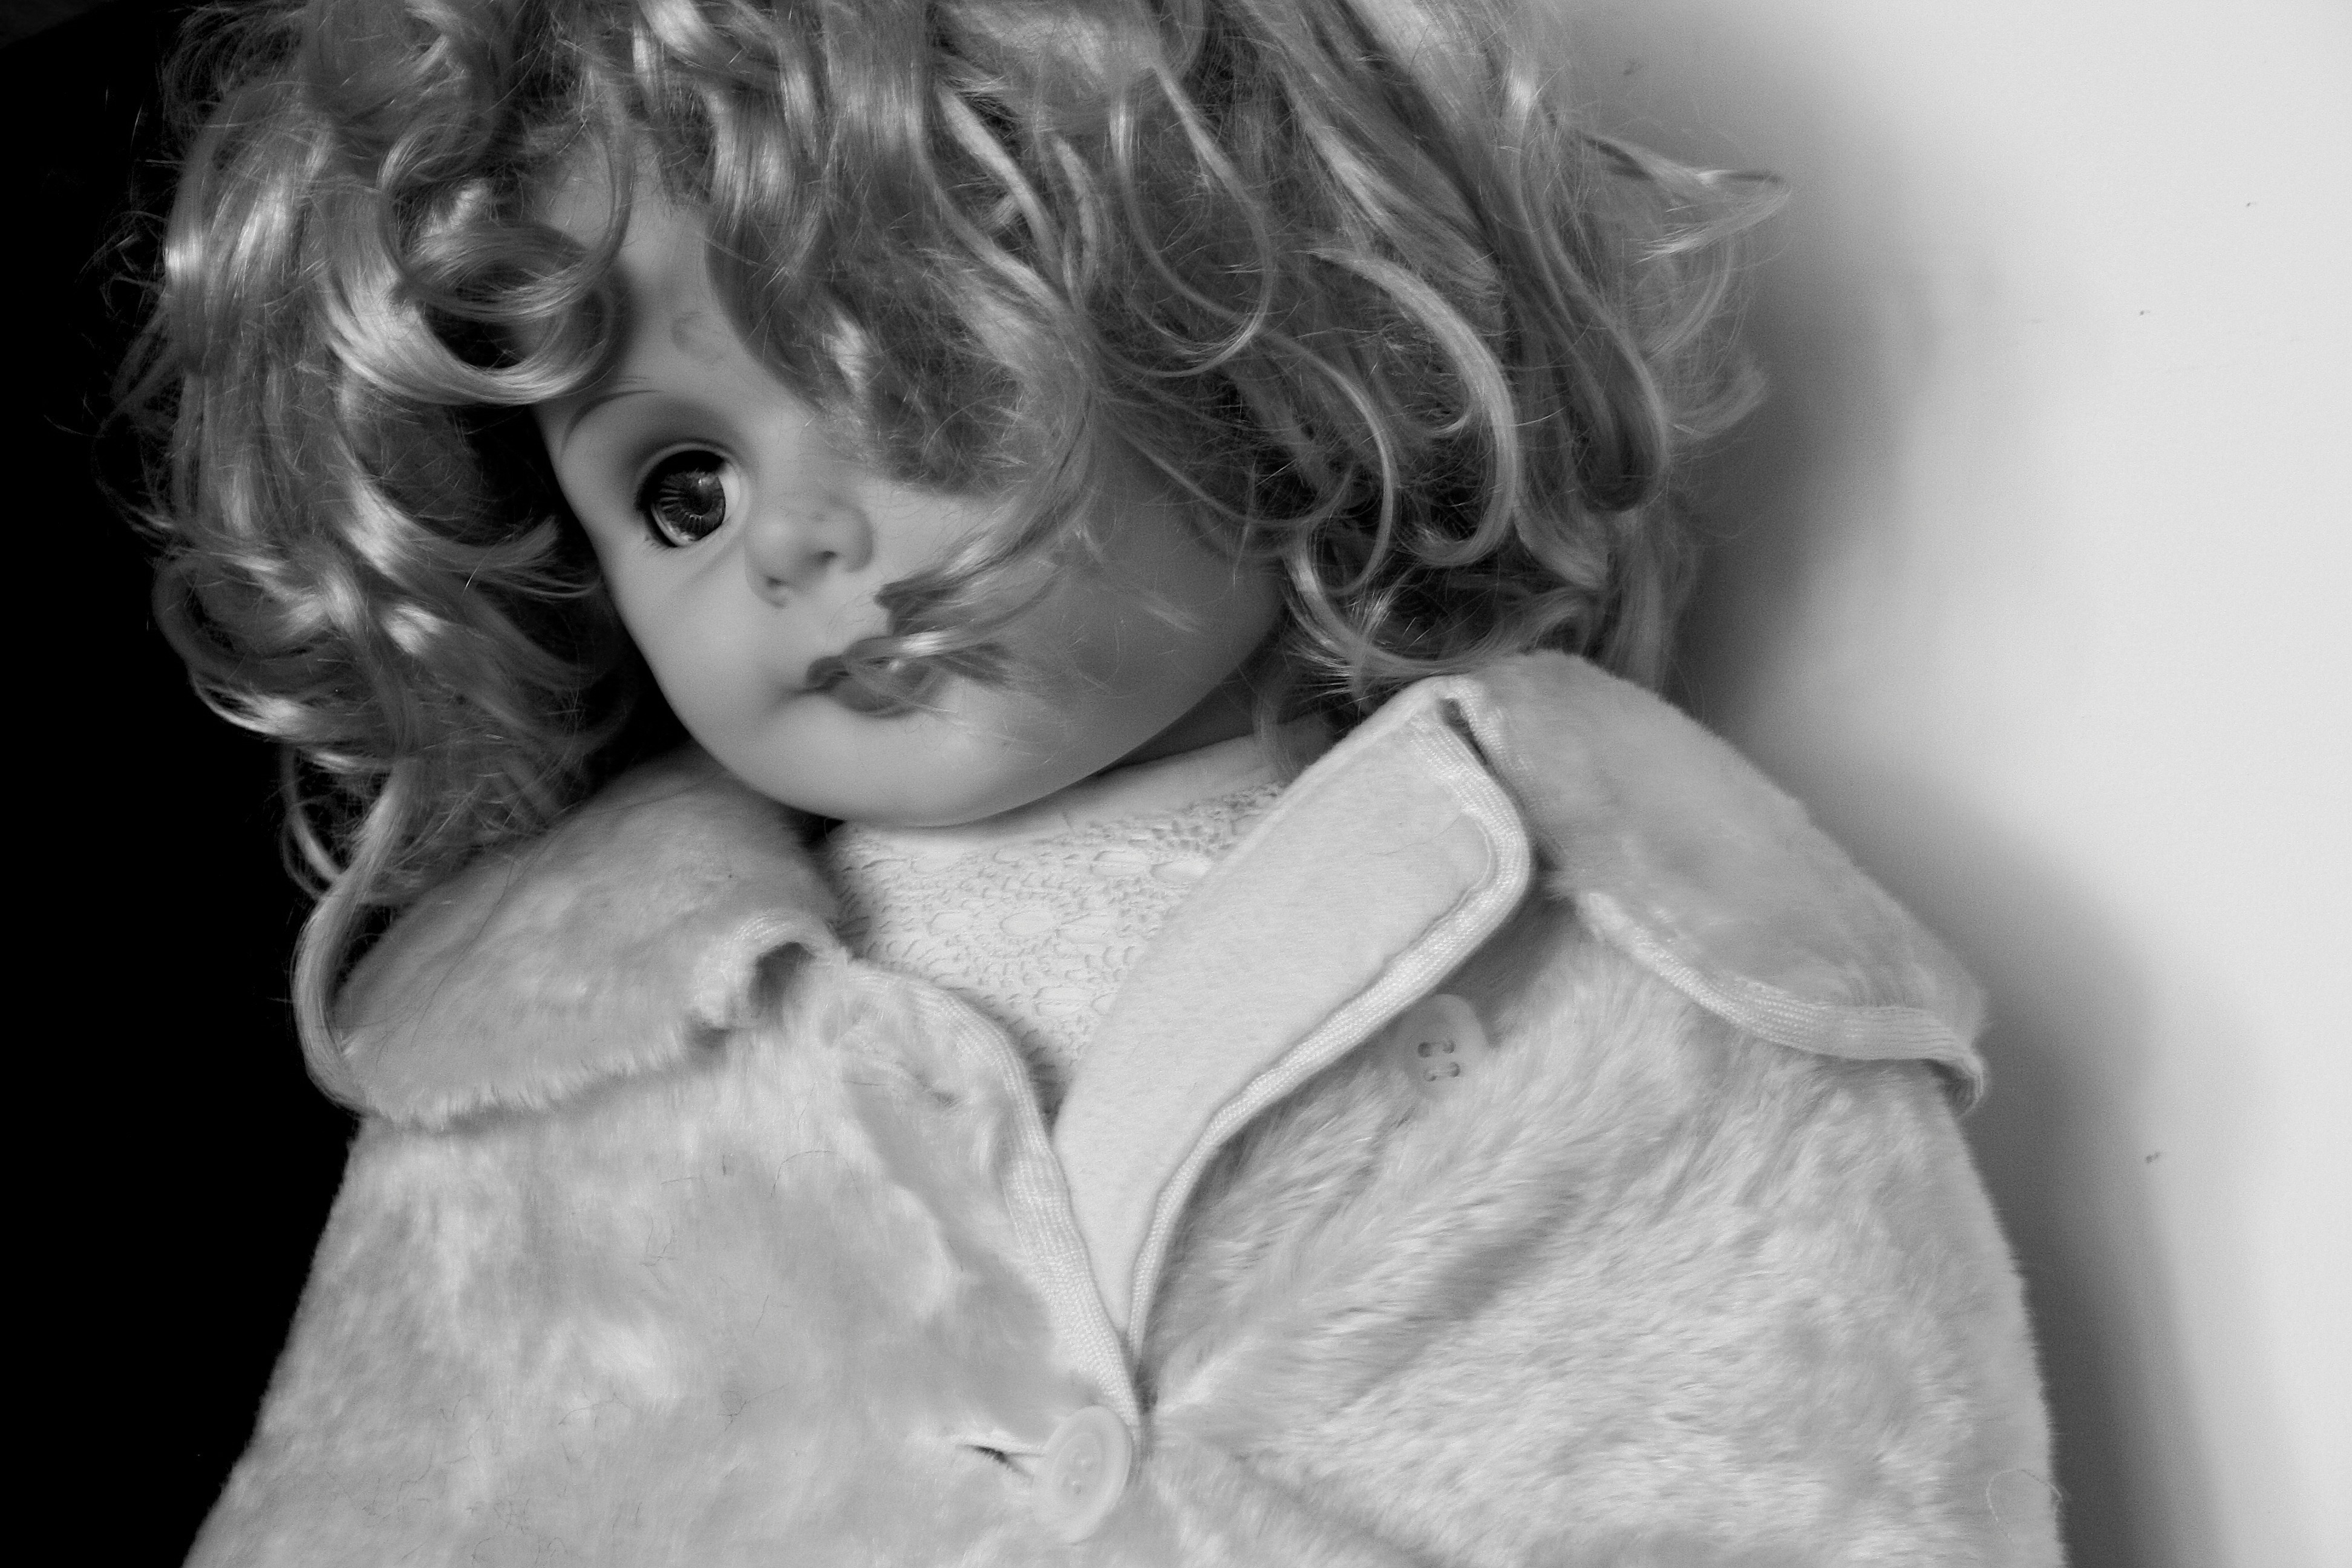
hand, person, black and white, girl, woman, white, photography, vintage, old, cute, female, portrait, model, young, small, child, black, monochrome, baby, close up, face, kids, girls, children, innocent, lovely, eye, innocence, head, little, toys, dolls, beauty, adorable, emotion, interaction, photo shoot, monochrome photography, portrait photography